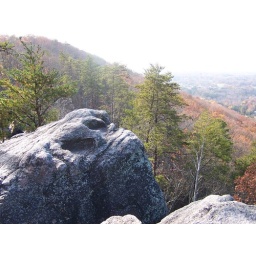
Sawnee Mountain,GA- 3 Chief Seats that face East, worn into the rock and used by the Cherokee. 5MP